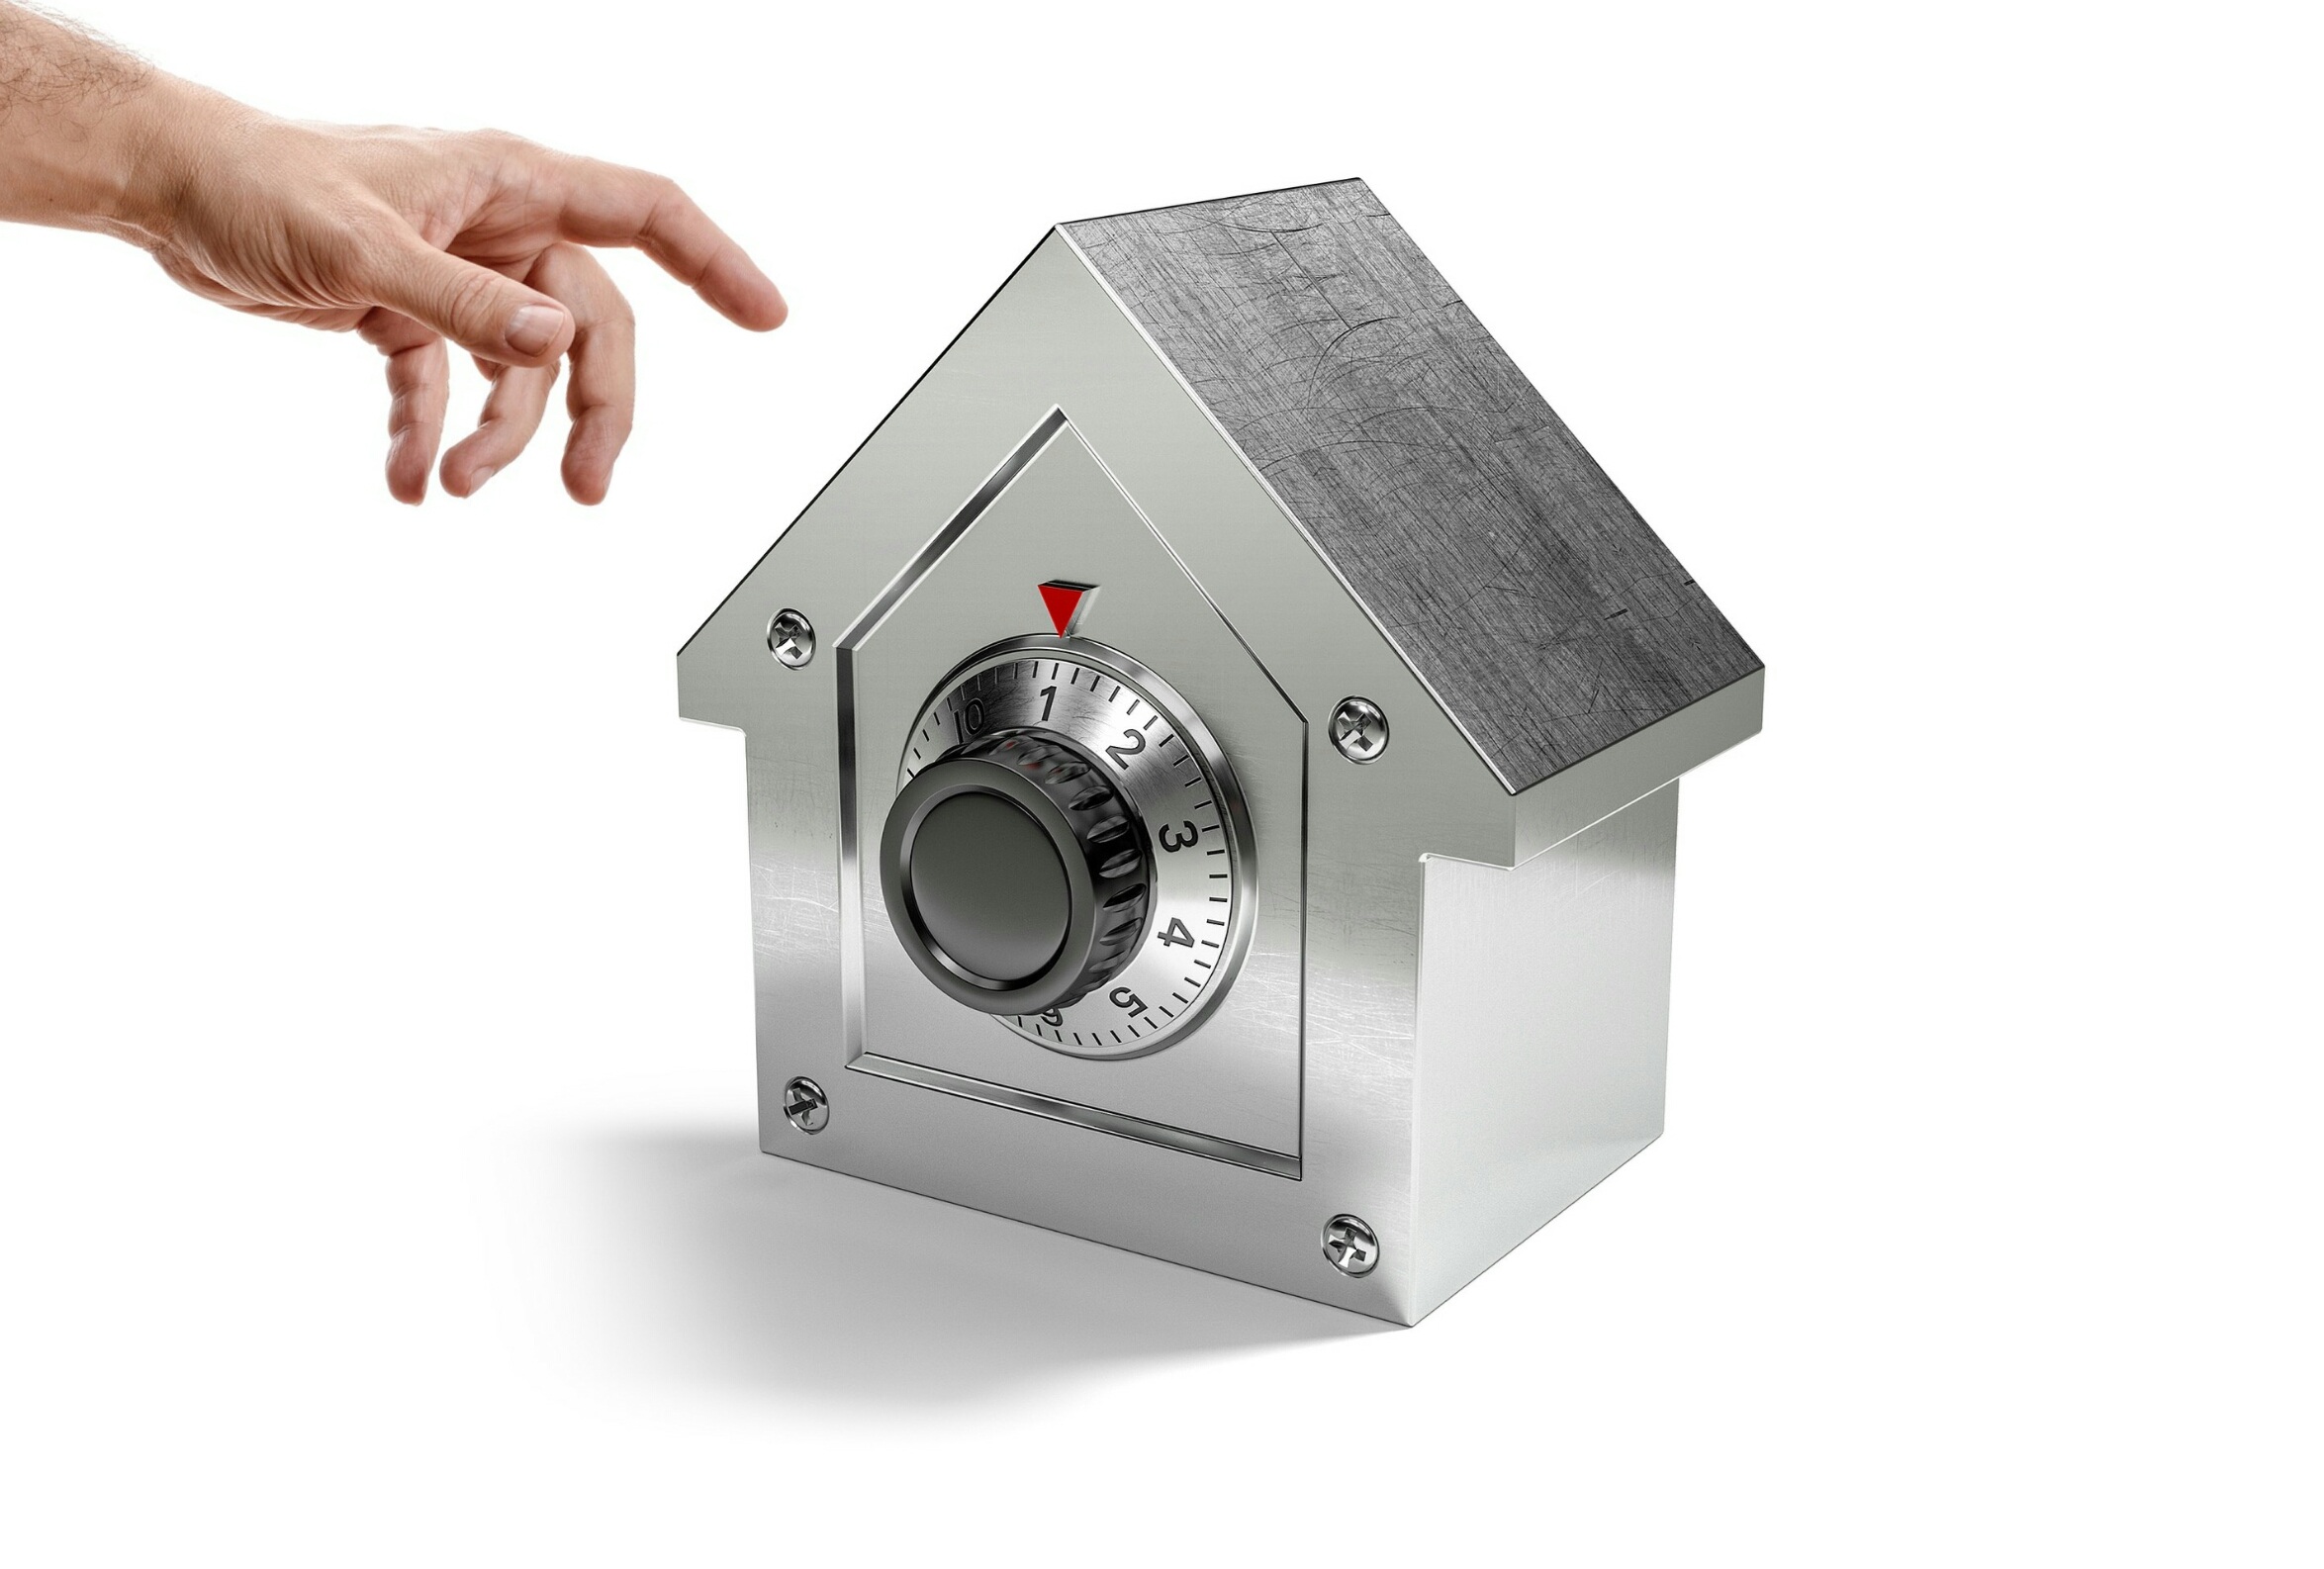
fraud, crime, hand, security, safety, real estate, house, home, isolated, lock, protect, metal, safe, system, steel, close, code, combination, deposit, concept, symbolic, wealth, stainless, savings, business, symbol, forbidden